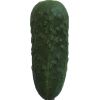
Label: Cucumber 1